The Bards of Bone Plain

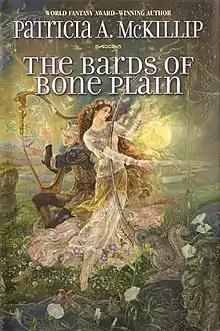
Cover of first edition

The Bards of Bone Plain is a fantasy novel by Patricia A. McKillip. It was first published in hardcover and ebook by Ace Books in December 2010, with a book club edition issued simultaneously with the Science Fiction Book Club and a trade paperback edition following December 2011. The first British edition was published in ebook by Gateway/Orion in December 2015.